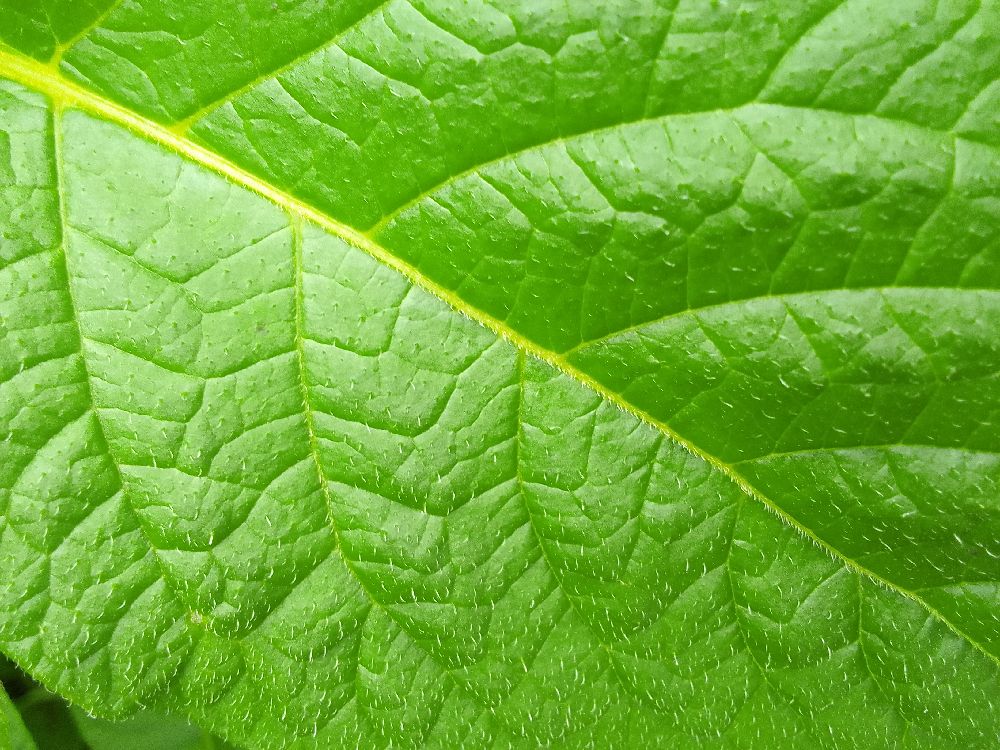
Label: Healthy